Dark Eden (novel)

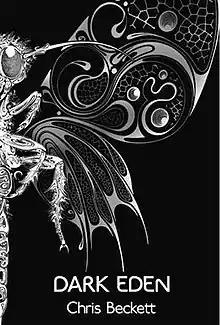
Original UK cover from 2012

Dark Eden is a social science fiction novel by British author Chris Beckett, first published in the United Kingdom in 2012. The novel explores the disintegration of a small group of a highly inbred people, descendants of two individuals whose spaceship crashed on a rogue planet they call Eden. It is the first in the Eden trilogy, followed by "Mother of Eden" and "Daughter of Eden".